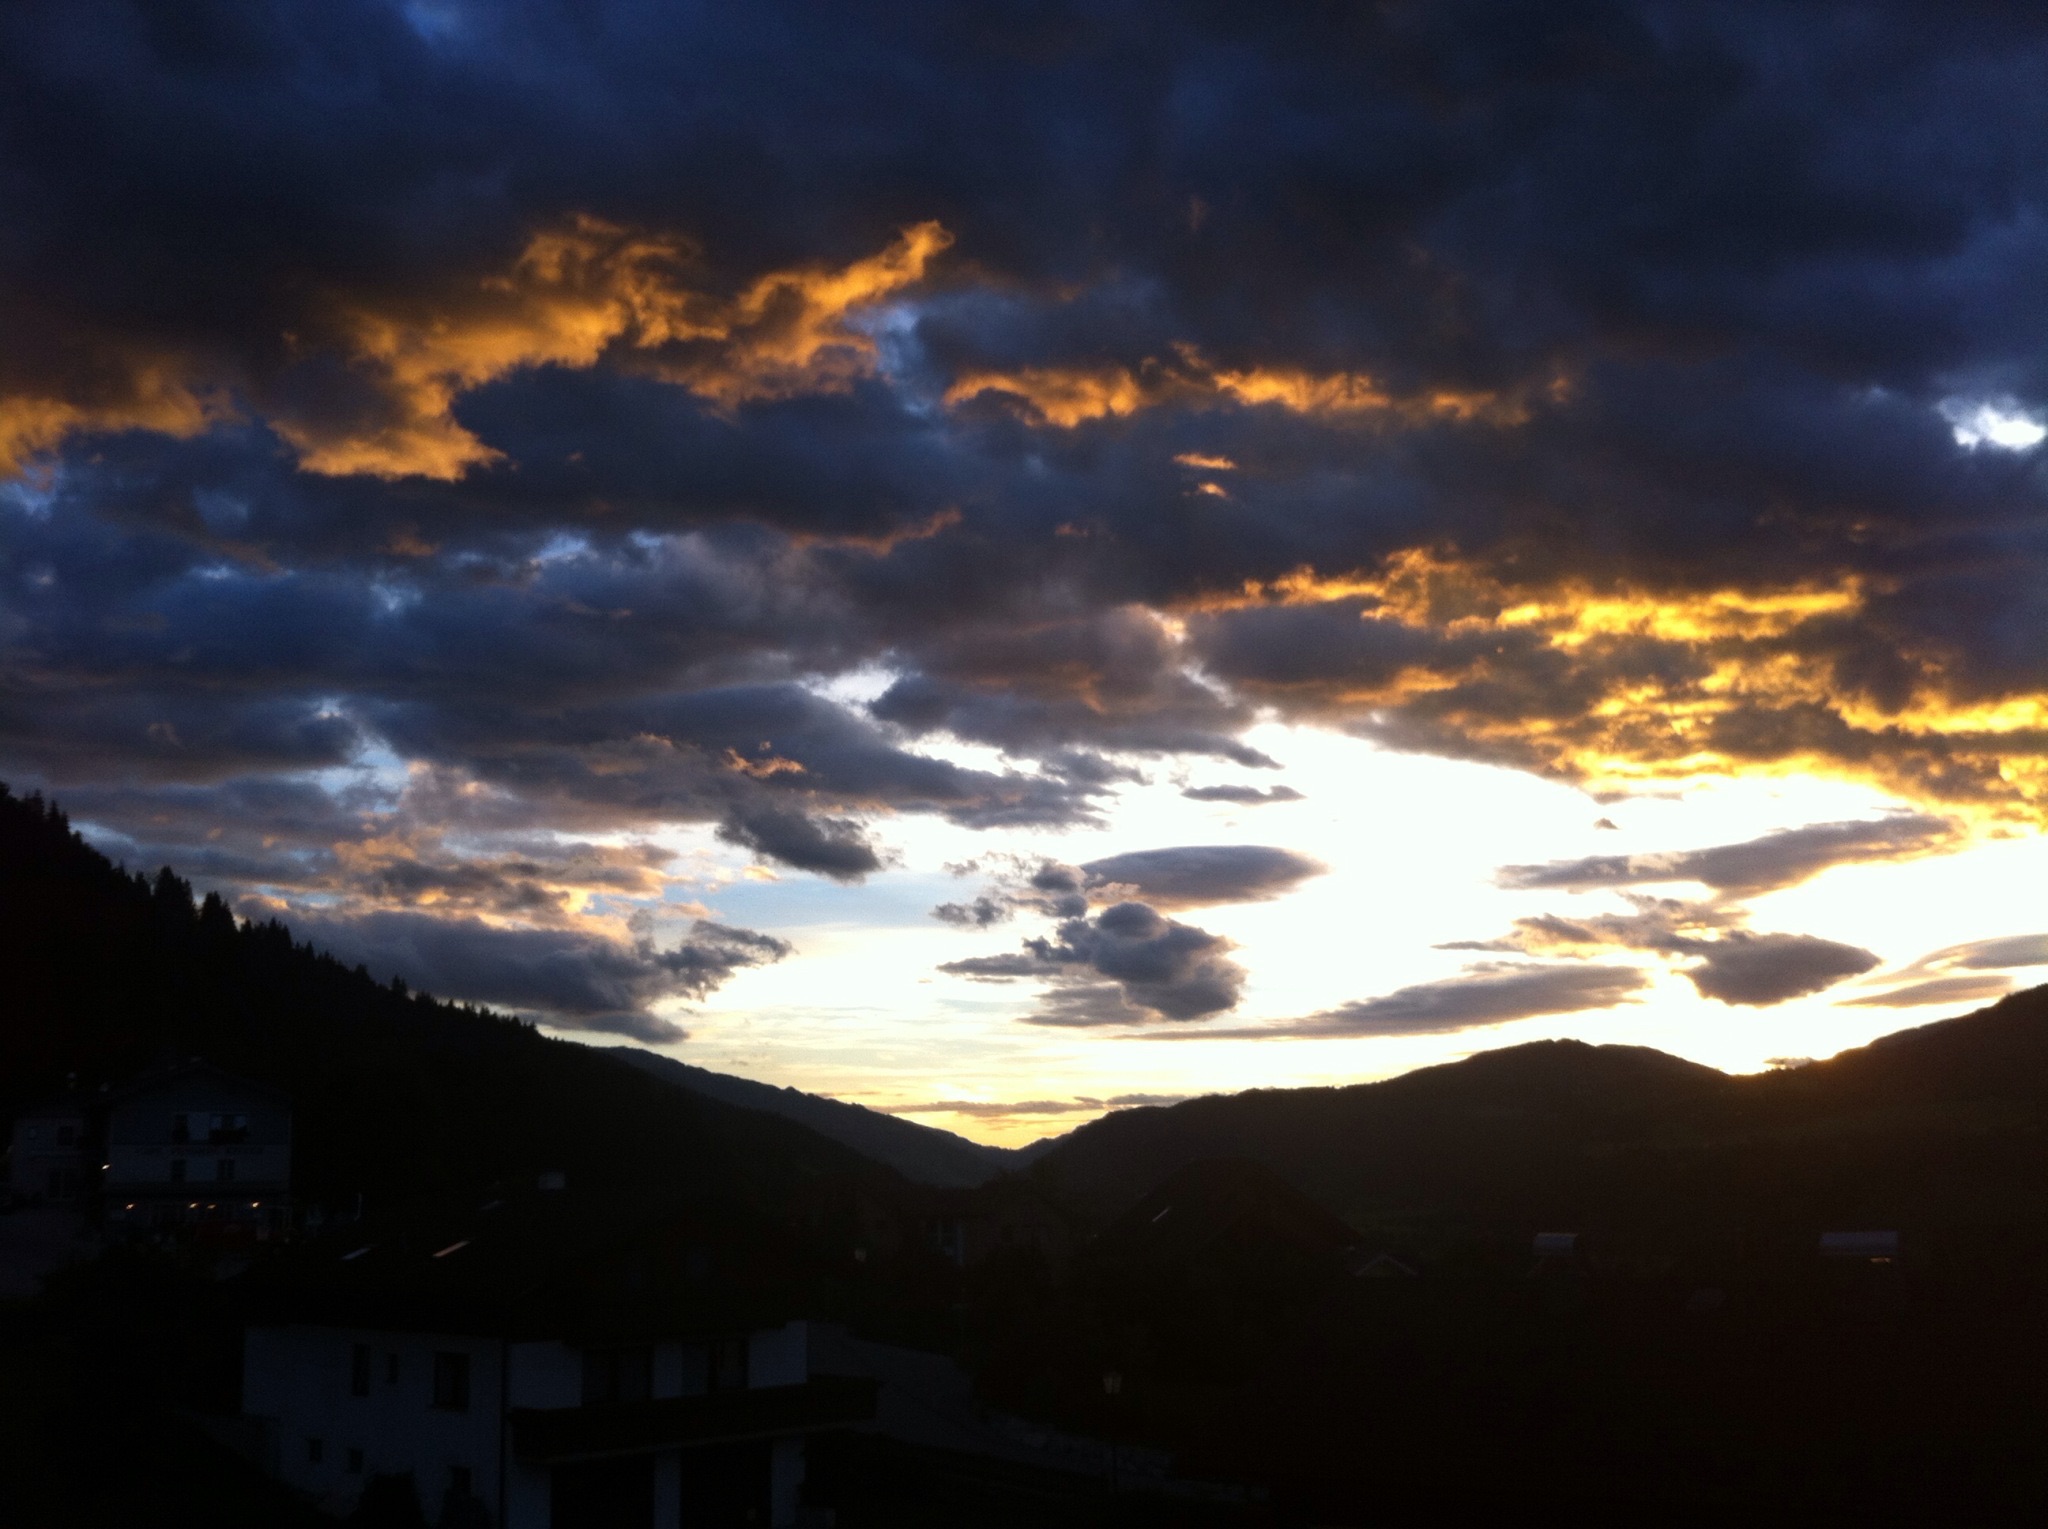
horizon, mountain, cloud, sky, sun, sunrise, sunset, sunlight, morning, dawn, atmosphere, dusk, evening, reflection, afterglow, meteorological phenomenon, red sky at morning